A Centaur's Life

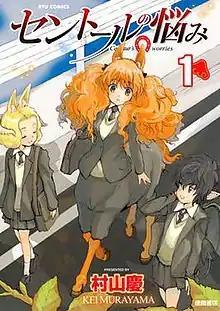
Cover of the first Japanese volume

A Centaur's Life, known in Japan as , is a Japanese slice of life comedy manga series by Kei Murayama. The series has been serialized in Tokuma Shoten's "Monthly Comic Ryū" magazine since February 2011, and is published in English by Seven Seas Entertainment. An anime television series adaptation by Emon aired in Japan from July to September 2017.